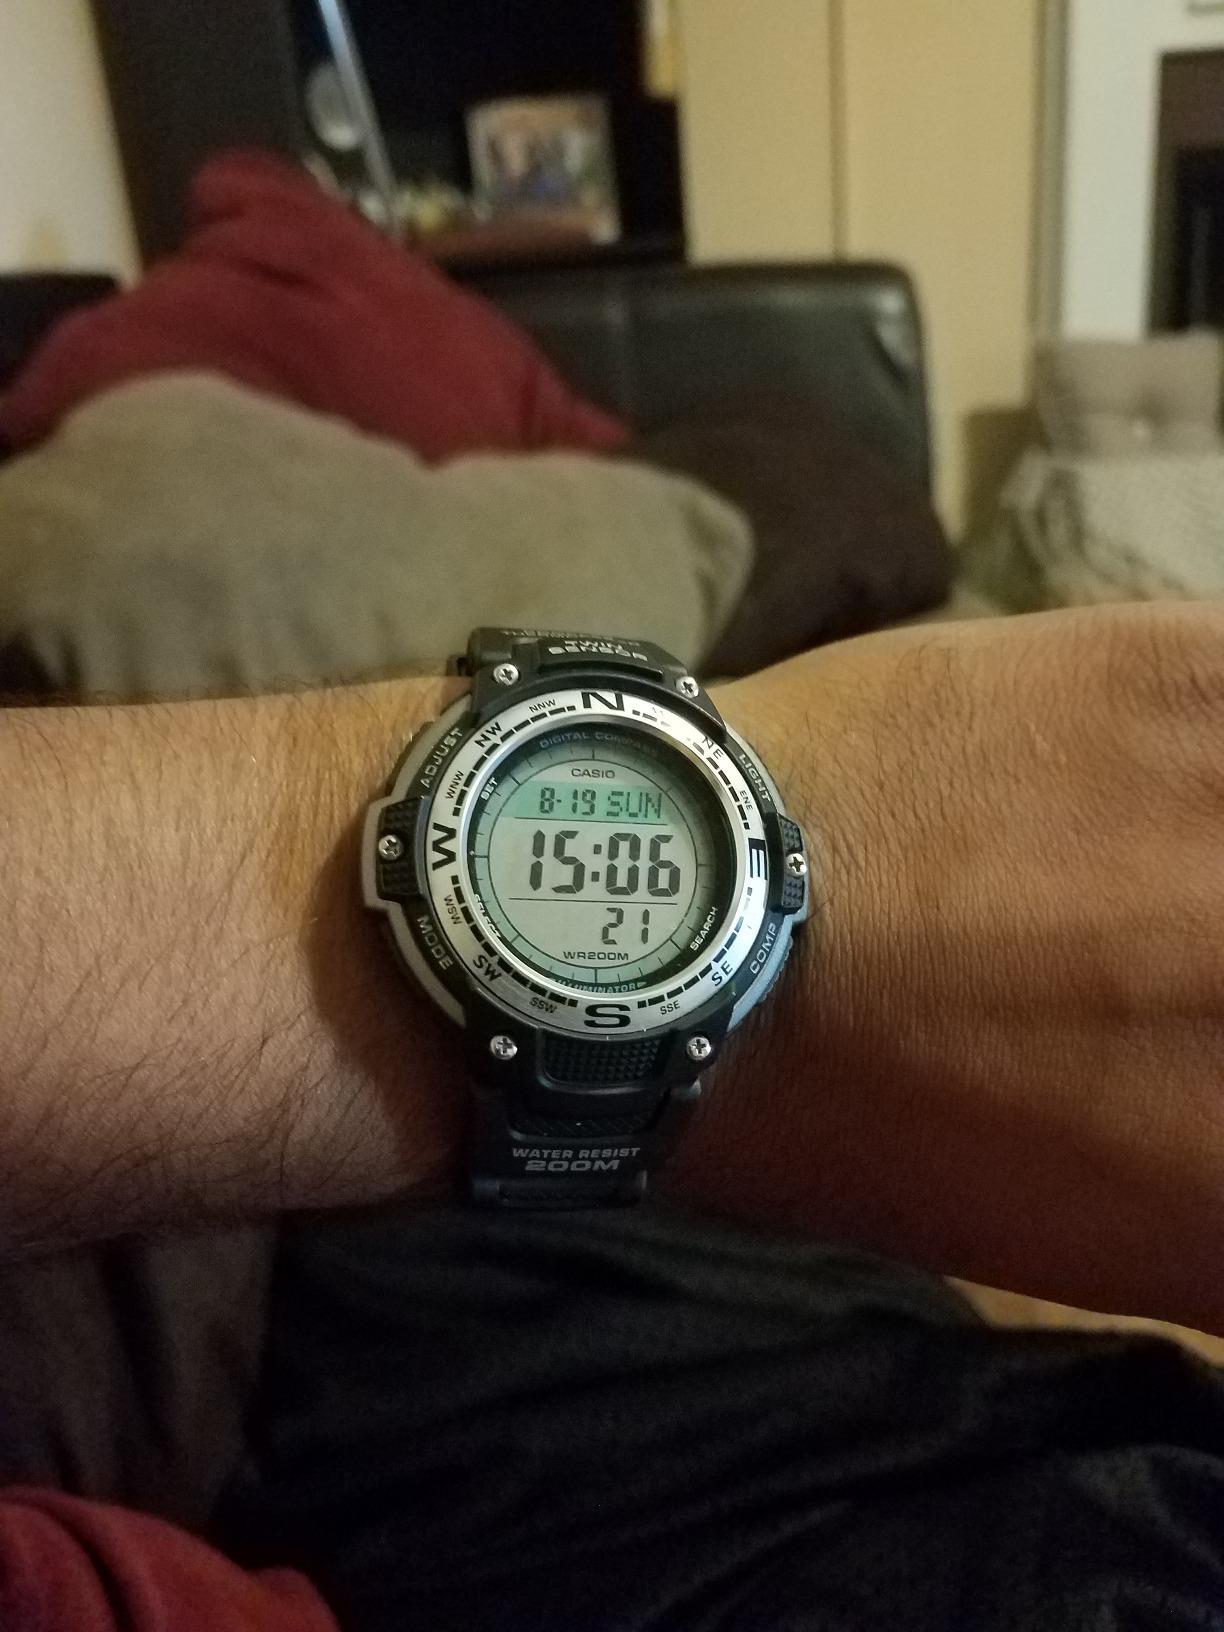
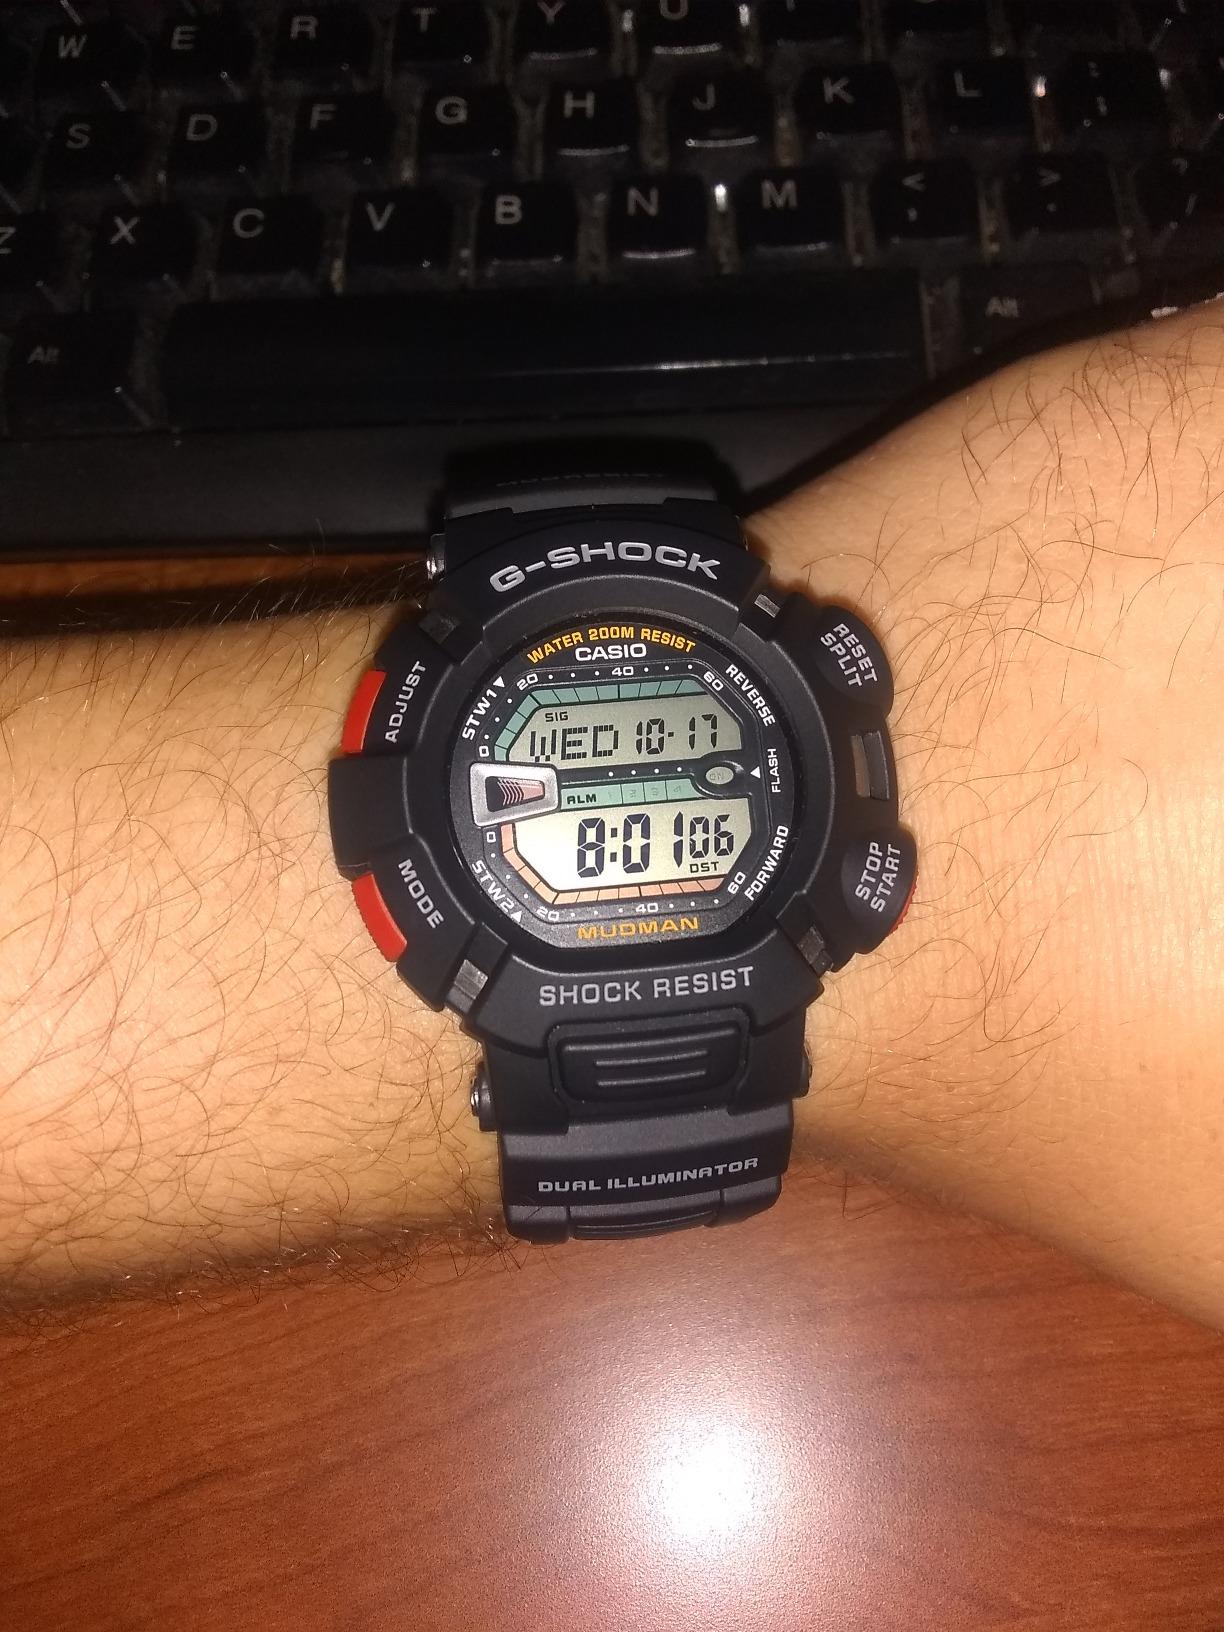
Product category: accessories_watch
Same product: no